Pahawh Hmong

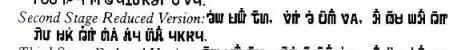

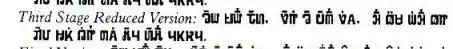

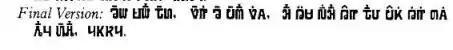

Pahawh is not as widespread as RPA romanization for writing Hmong, partially because of the difficulties in typesetting it, but it is a source of great pride for many Hmong who do not use it, as in Southeast Asia every respectable language has a script of its own, which RPA does not provide. However, for some educated Hmong, Pahawh is considered an embarrassing remnant of a superstitious past (Smalley "et al." 1990:165).